Freeriding (winter sport)

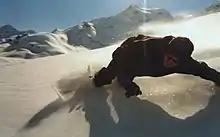
Freeriding in deep snow in natural terrain is very popular amongst snowboarders, whereby the required techniques are easier to learn in comparison to off-piste skiing.

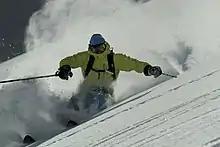
A professional ski guide in deep powder in Lech ski area in Austria.

Freeriding is a style of skiing or snowboarding performed on natural, un-groomed terrain, without a set course, goals or rules. It evolved throughout the sport's formative years as a contrary response to the highly regimented style of ski competition prevalent at the time. Snowboarders primarily refer to freeriding as backcountry, sidecountry, or off-piste snowboarding, and sometimes big mountain or extreme riding.